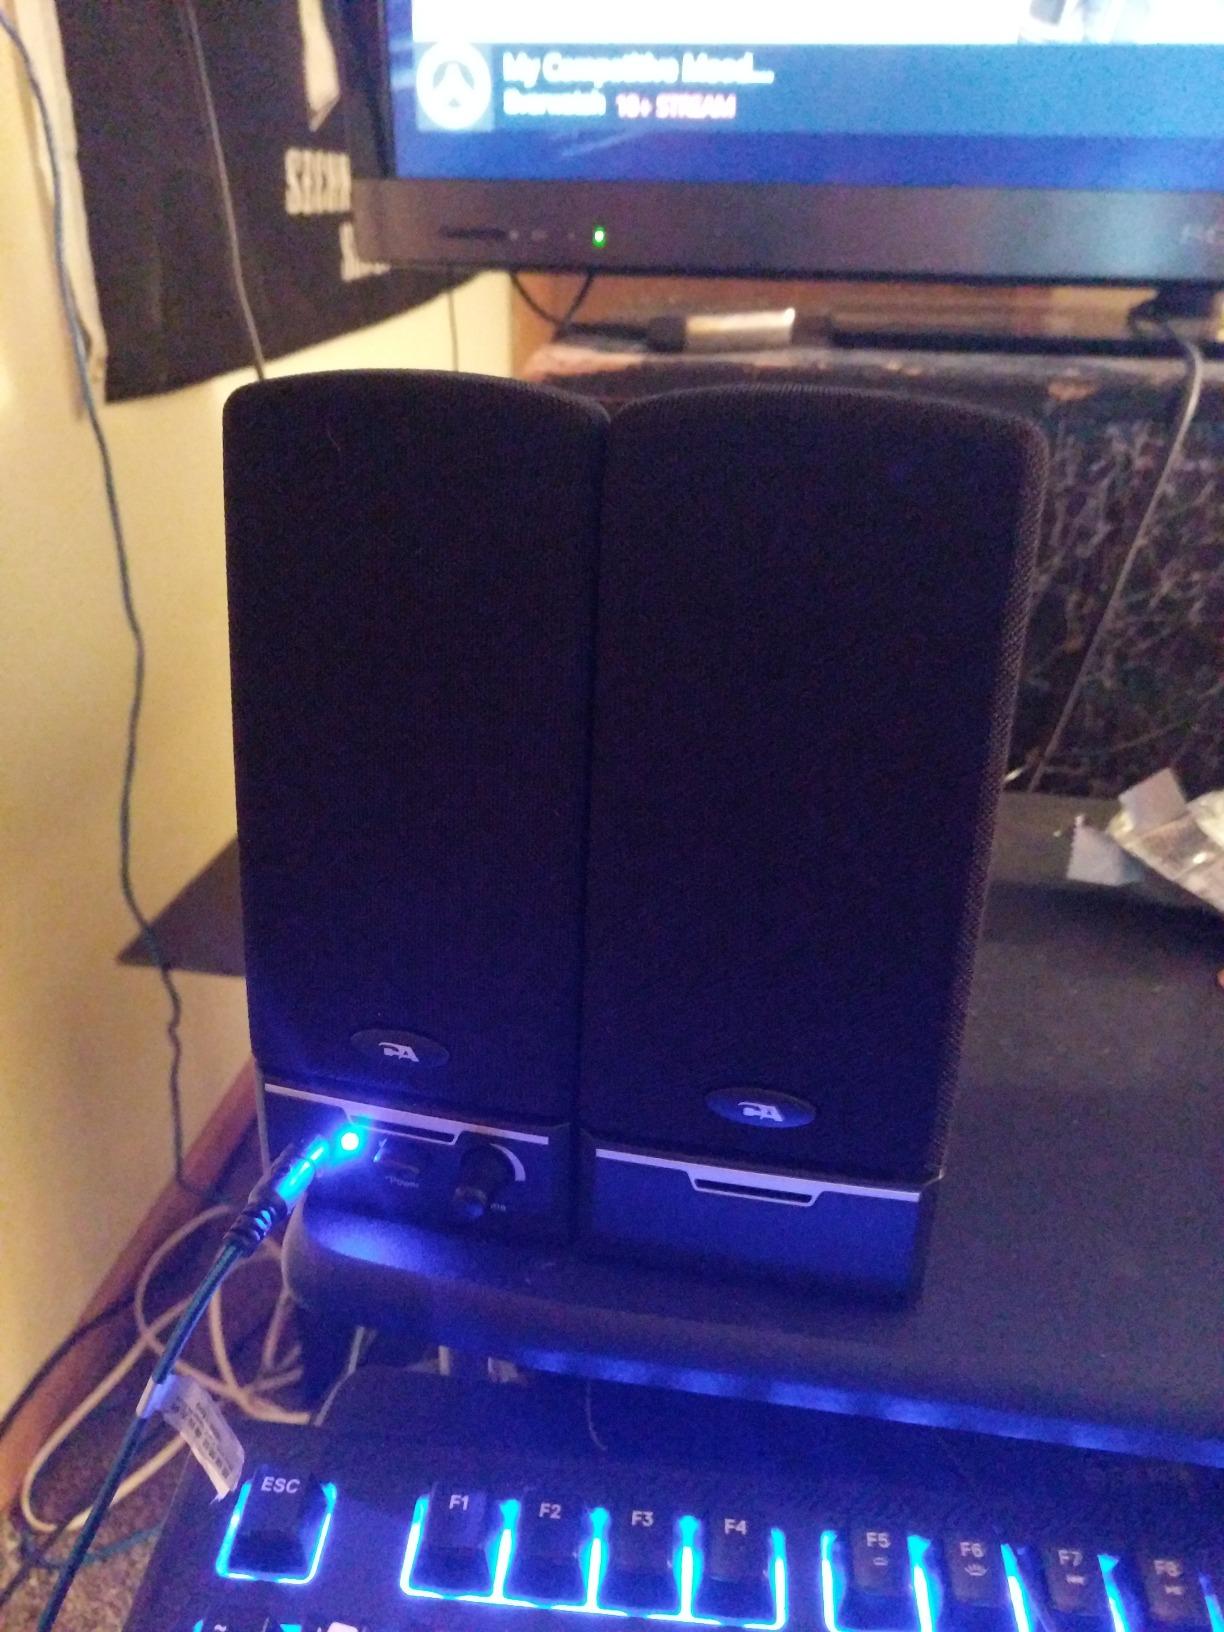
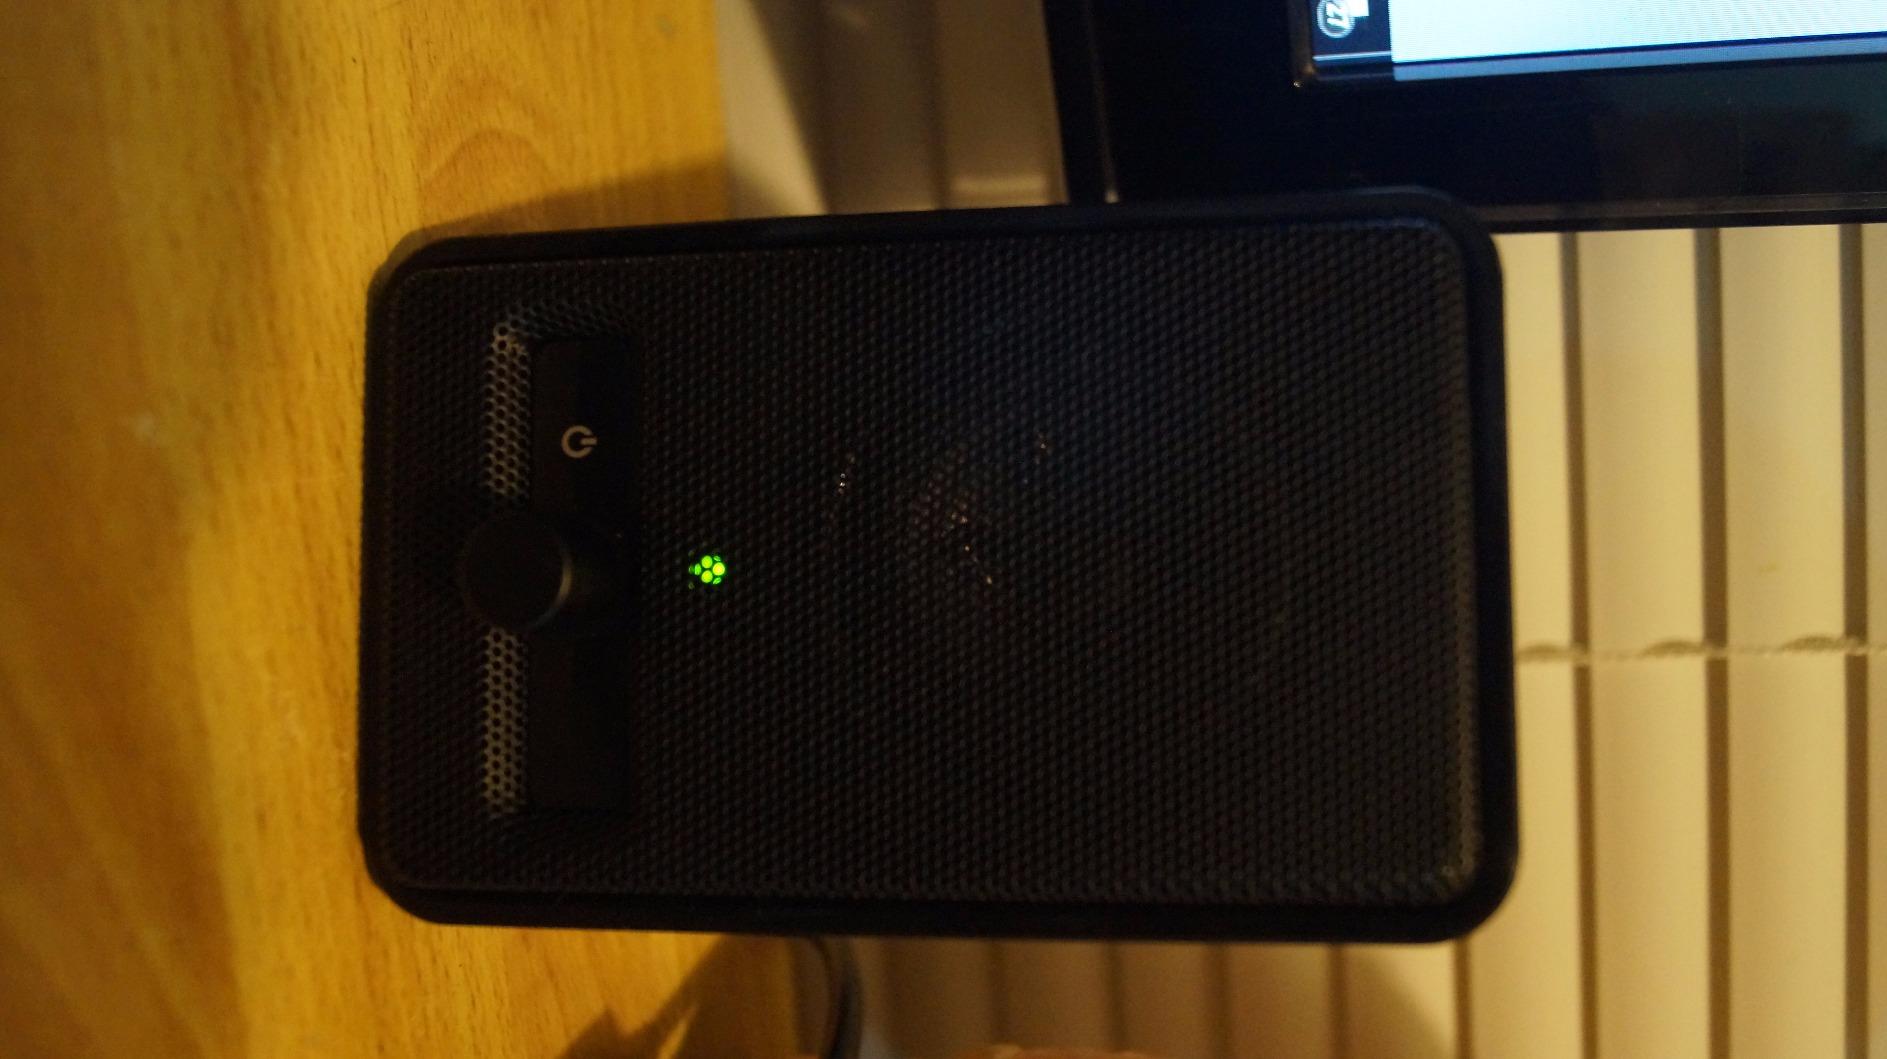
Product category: speaker
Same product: no